CVV 8 Bonaventura

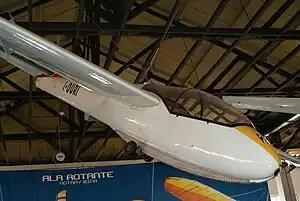

The CVV 8 Bonaventura was a two-seat competition glider designed and built in Italy during the 1950s. Fifteen were produced.